Corrour railway station

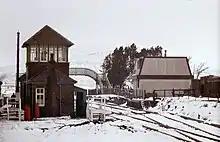

During the construction of the Lochaber hydroelectric scheme in the 1930s, a small halt was located at Fersit, between Corrour and Tulloch, about short of the latter.